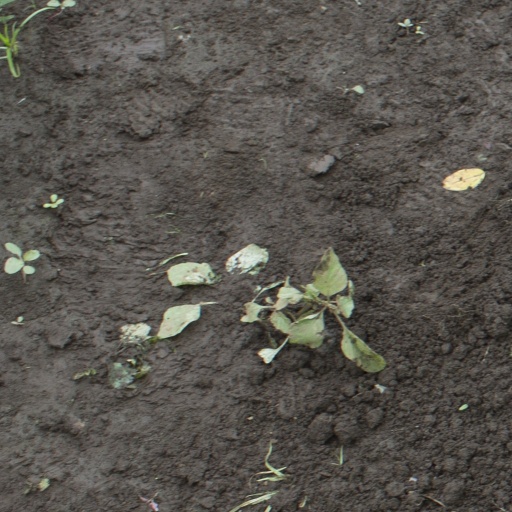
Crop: soybean